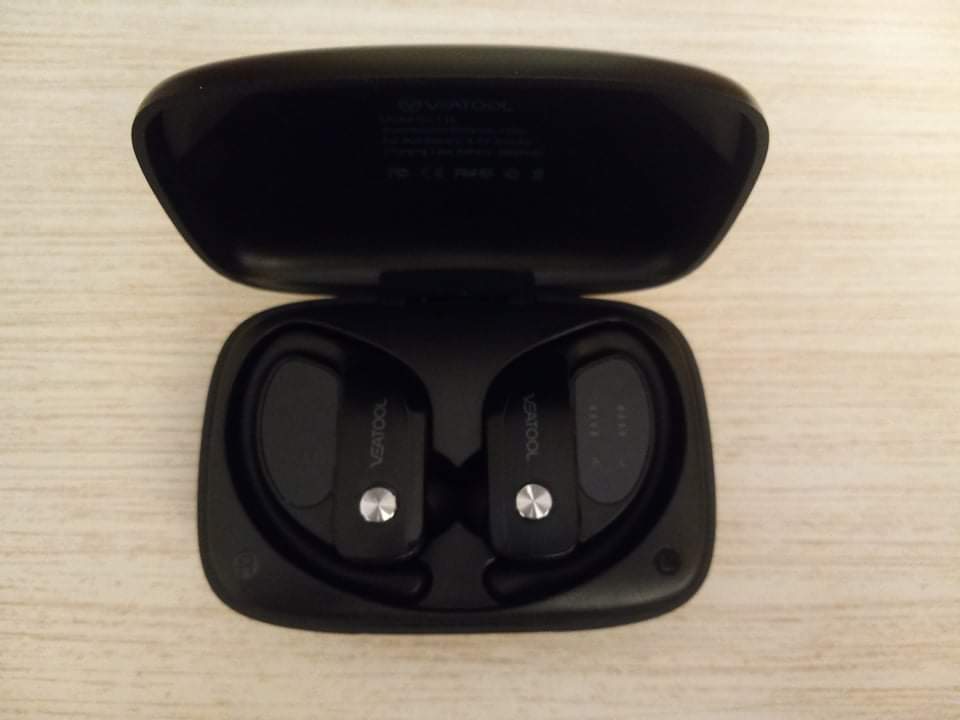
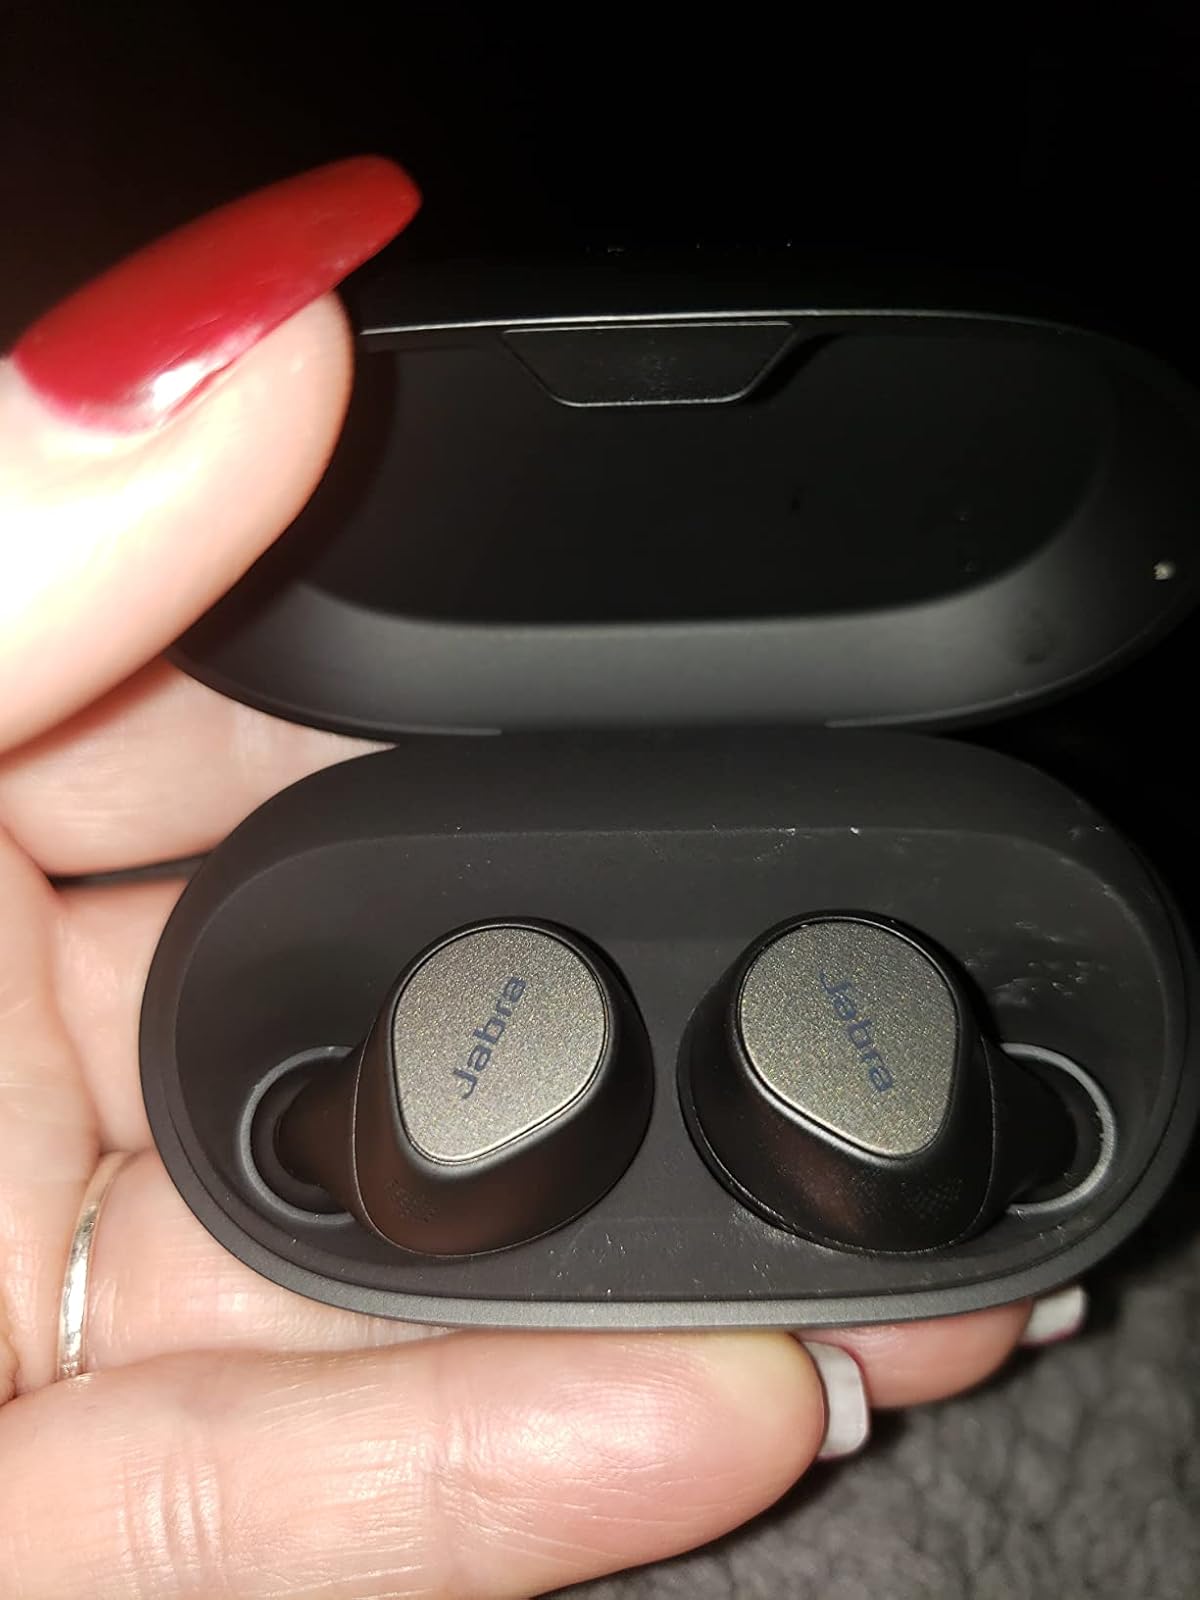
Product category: earbuds
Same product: no